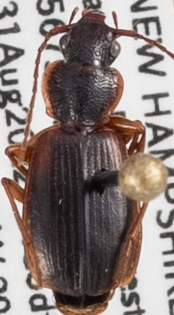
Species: Cymindis cribricollis
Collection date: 2022-08-31 04:00:00
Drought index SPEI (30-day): -0.572
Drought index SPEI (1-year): -0.966
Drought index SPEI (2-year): -1.382